Cashel South African Air Force Alouette crash

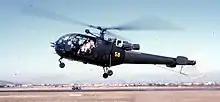
An Aerospatiale SA-316 Alouette III of the SAAF, 1970s.

On 23 December 1975, an Aérospatiale Alouette III helicopter of the South African Air Force carrying a two-man crew and four Rhodesian Army officers crashed near Cashel in Rhodesia after it collided with a hawser cable mid-flight. The accident dealt a severe blow to the Rhodesian Security Forces, then fighting bitterly against ZANLA and ZIPRA insurgents in the Rhodesian Bush War, for the officers involved were some of its best and would prove difficult to replace.